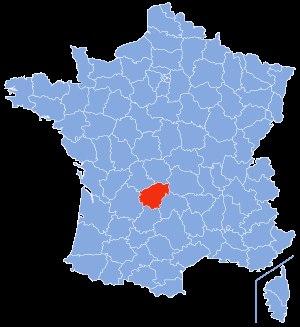
La liste des cavités naturelles les plus profondes de la Corrèze recense, sous la forme d'un ou plusieurs tableaux, les cavités souterraines naturelles connues pour ce département français, dont la dénivellation est supérieure à vingt mètres.
La liste des cavités naturelles les plus longues de la Corrèze recense, sous forme de tableaux, les cavités souterraines naturelles connues dans ce département français, dont le développement est supérieur ou égal à cent mètres.